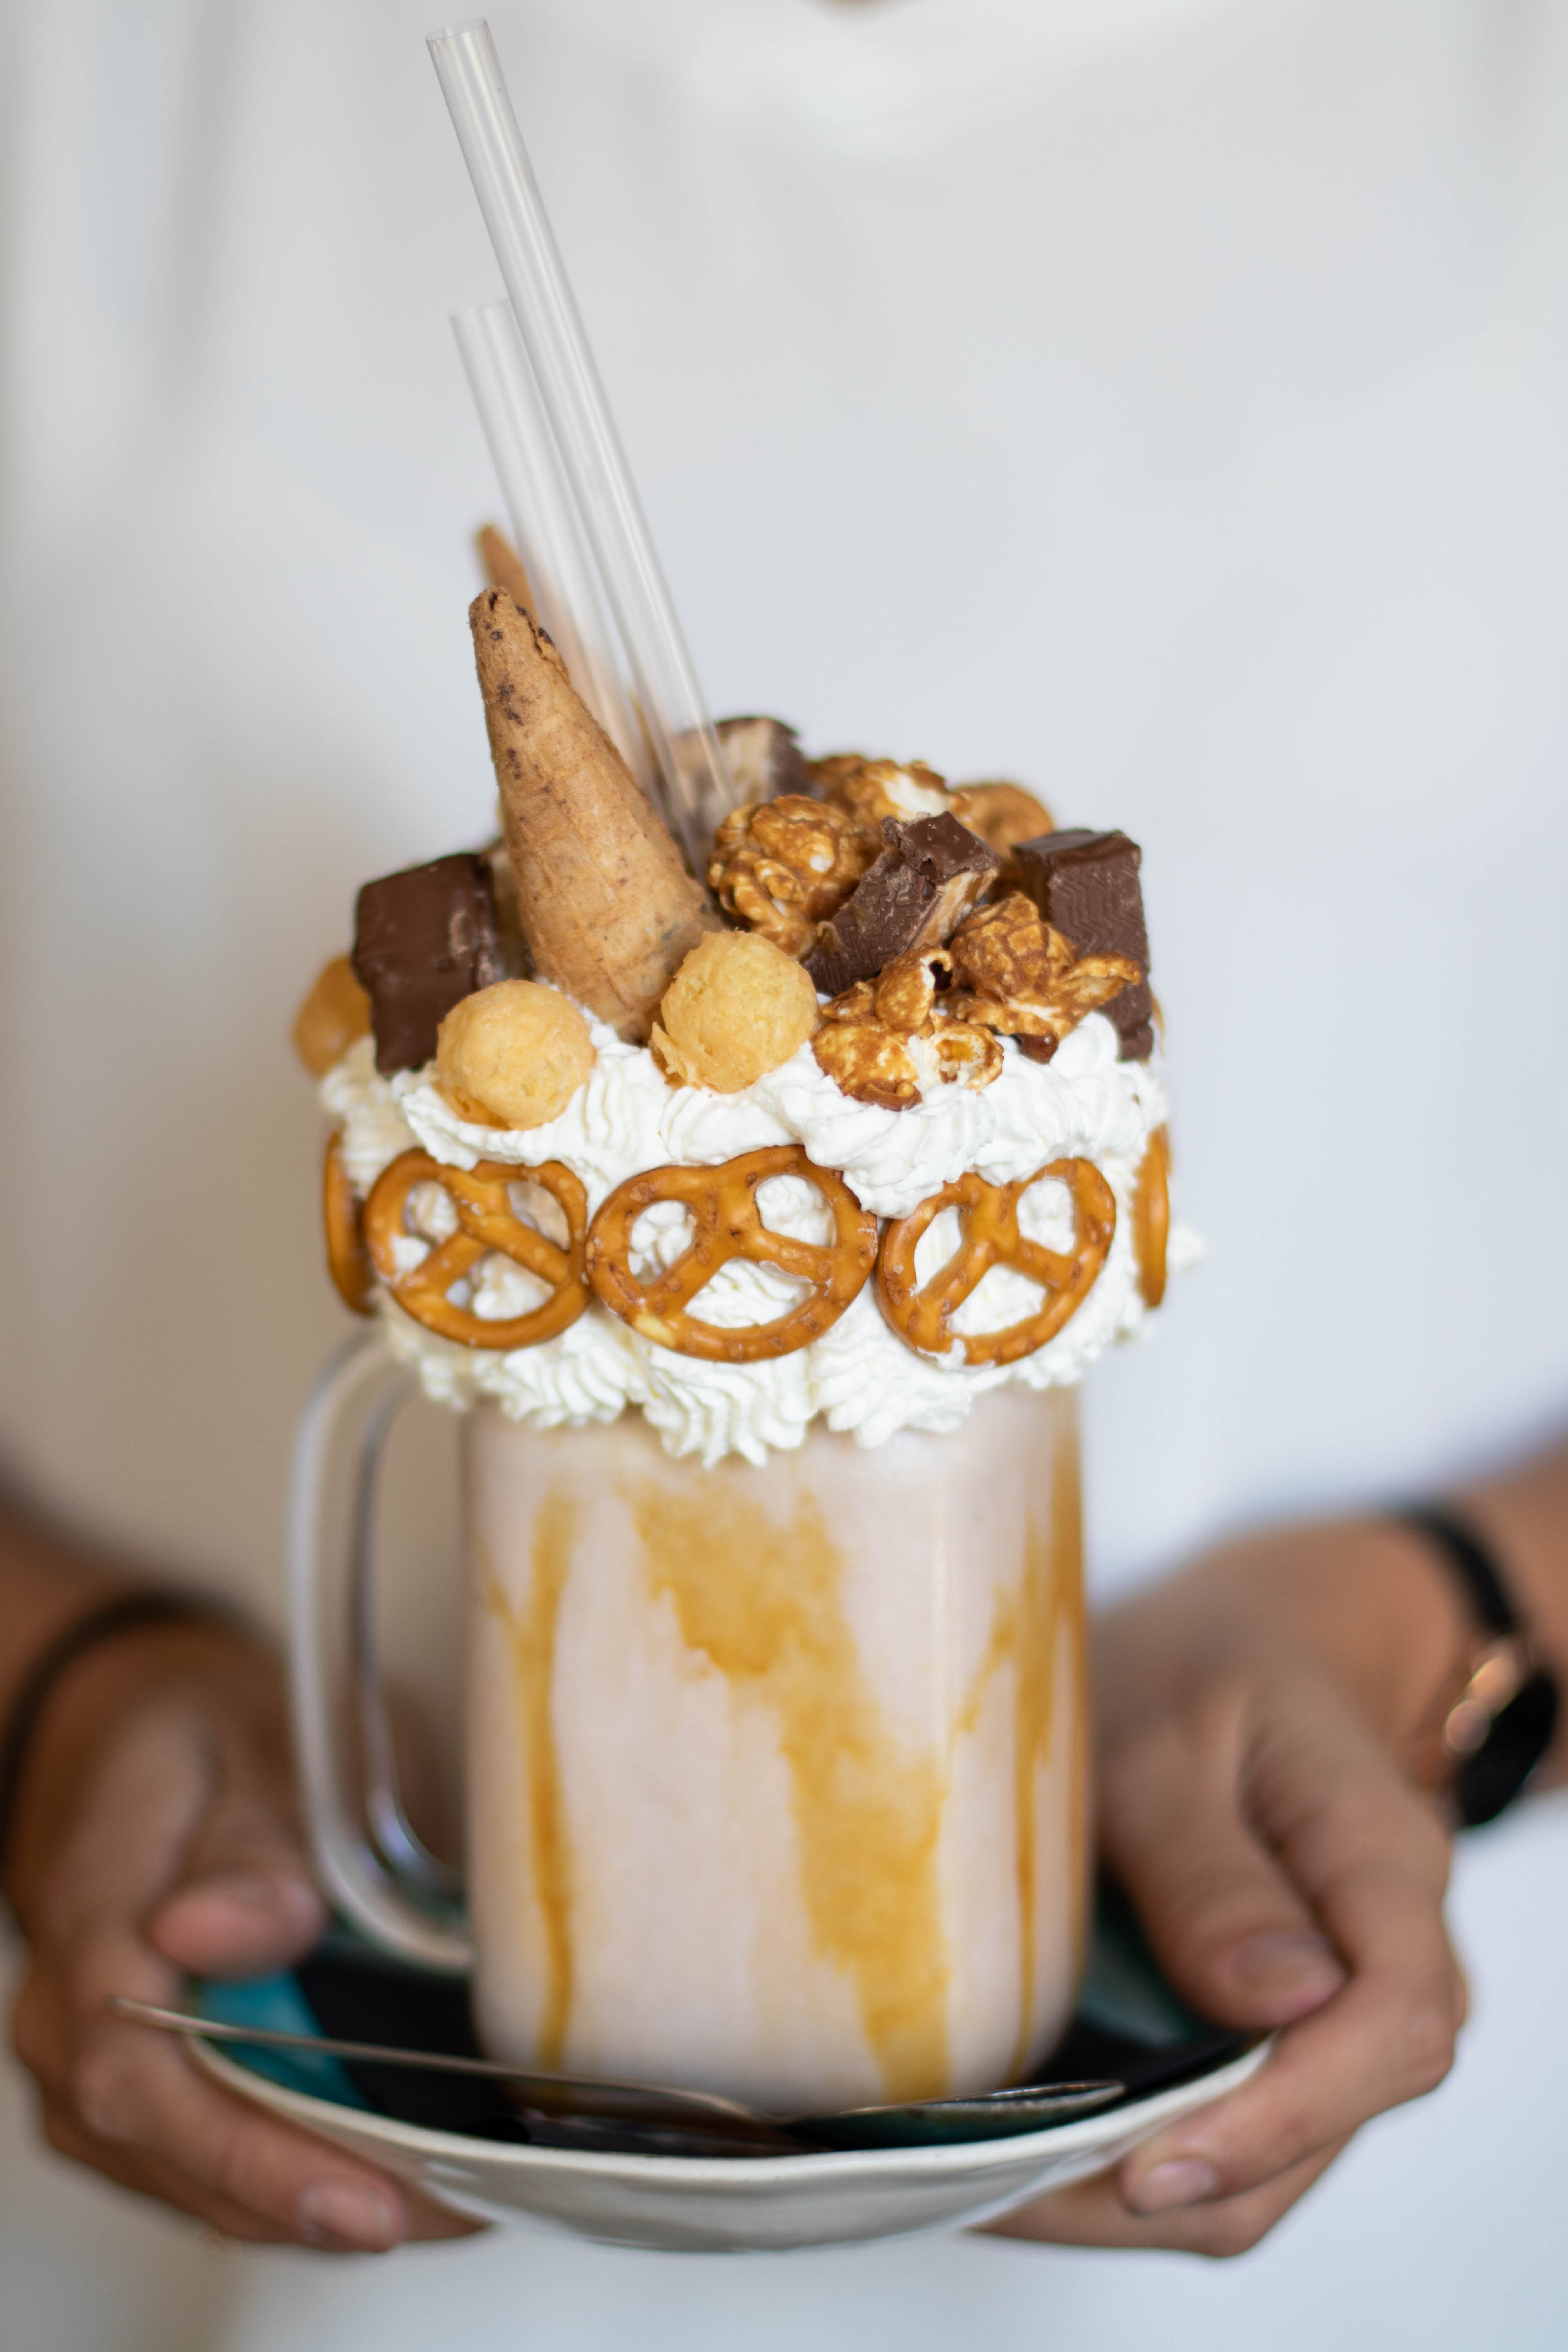
food, dish, cuisine, ingredient, dessert, parfait, sundae, frozen dessert, milkshake, recipe, dairy, whipped cream, cream, american food, breakfast, trifle, snack, pudding, syllabub, mascarpone, affogato, ice cream